Describing function

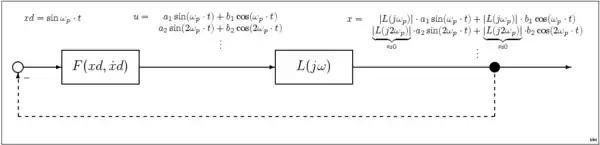
Nonlinear system in the state of harmonic balance

Using this low-pass assumption, the system response can be described by one of a family of sinusoidal waveforms; in this case the system would be characterized by a sine input describing function (SIDF) formula_1 giving the system response to an input consisting of a sine wave of amplitude A and frequency formula_2. This SIDF is a modification of the transfer function formula_3 used to characterize linear systems. In a quasi-linear system, when the input is a sine wave, the output will be a sine wave of the same frequency but with a scaled amplitude and shifted phase as given by formula_1. Many systems are approximately quasi-linear in the sense that although the response to a sine wave is not a pure sine wave, most of the energy in the output is indeed at the same frequency formula_2 as the input. This is because such systems may possess intrinsic low-pass or bandpass characteristics such that harmonics are naturally attenuated, or because external filters are added for this purpose. An important application of the SIDF technique is to estimate the oscillation amplitude in sinusoidal electronic oscillators.